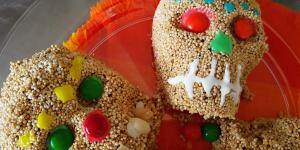
calaveritas de amaranto